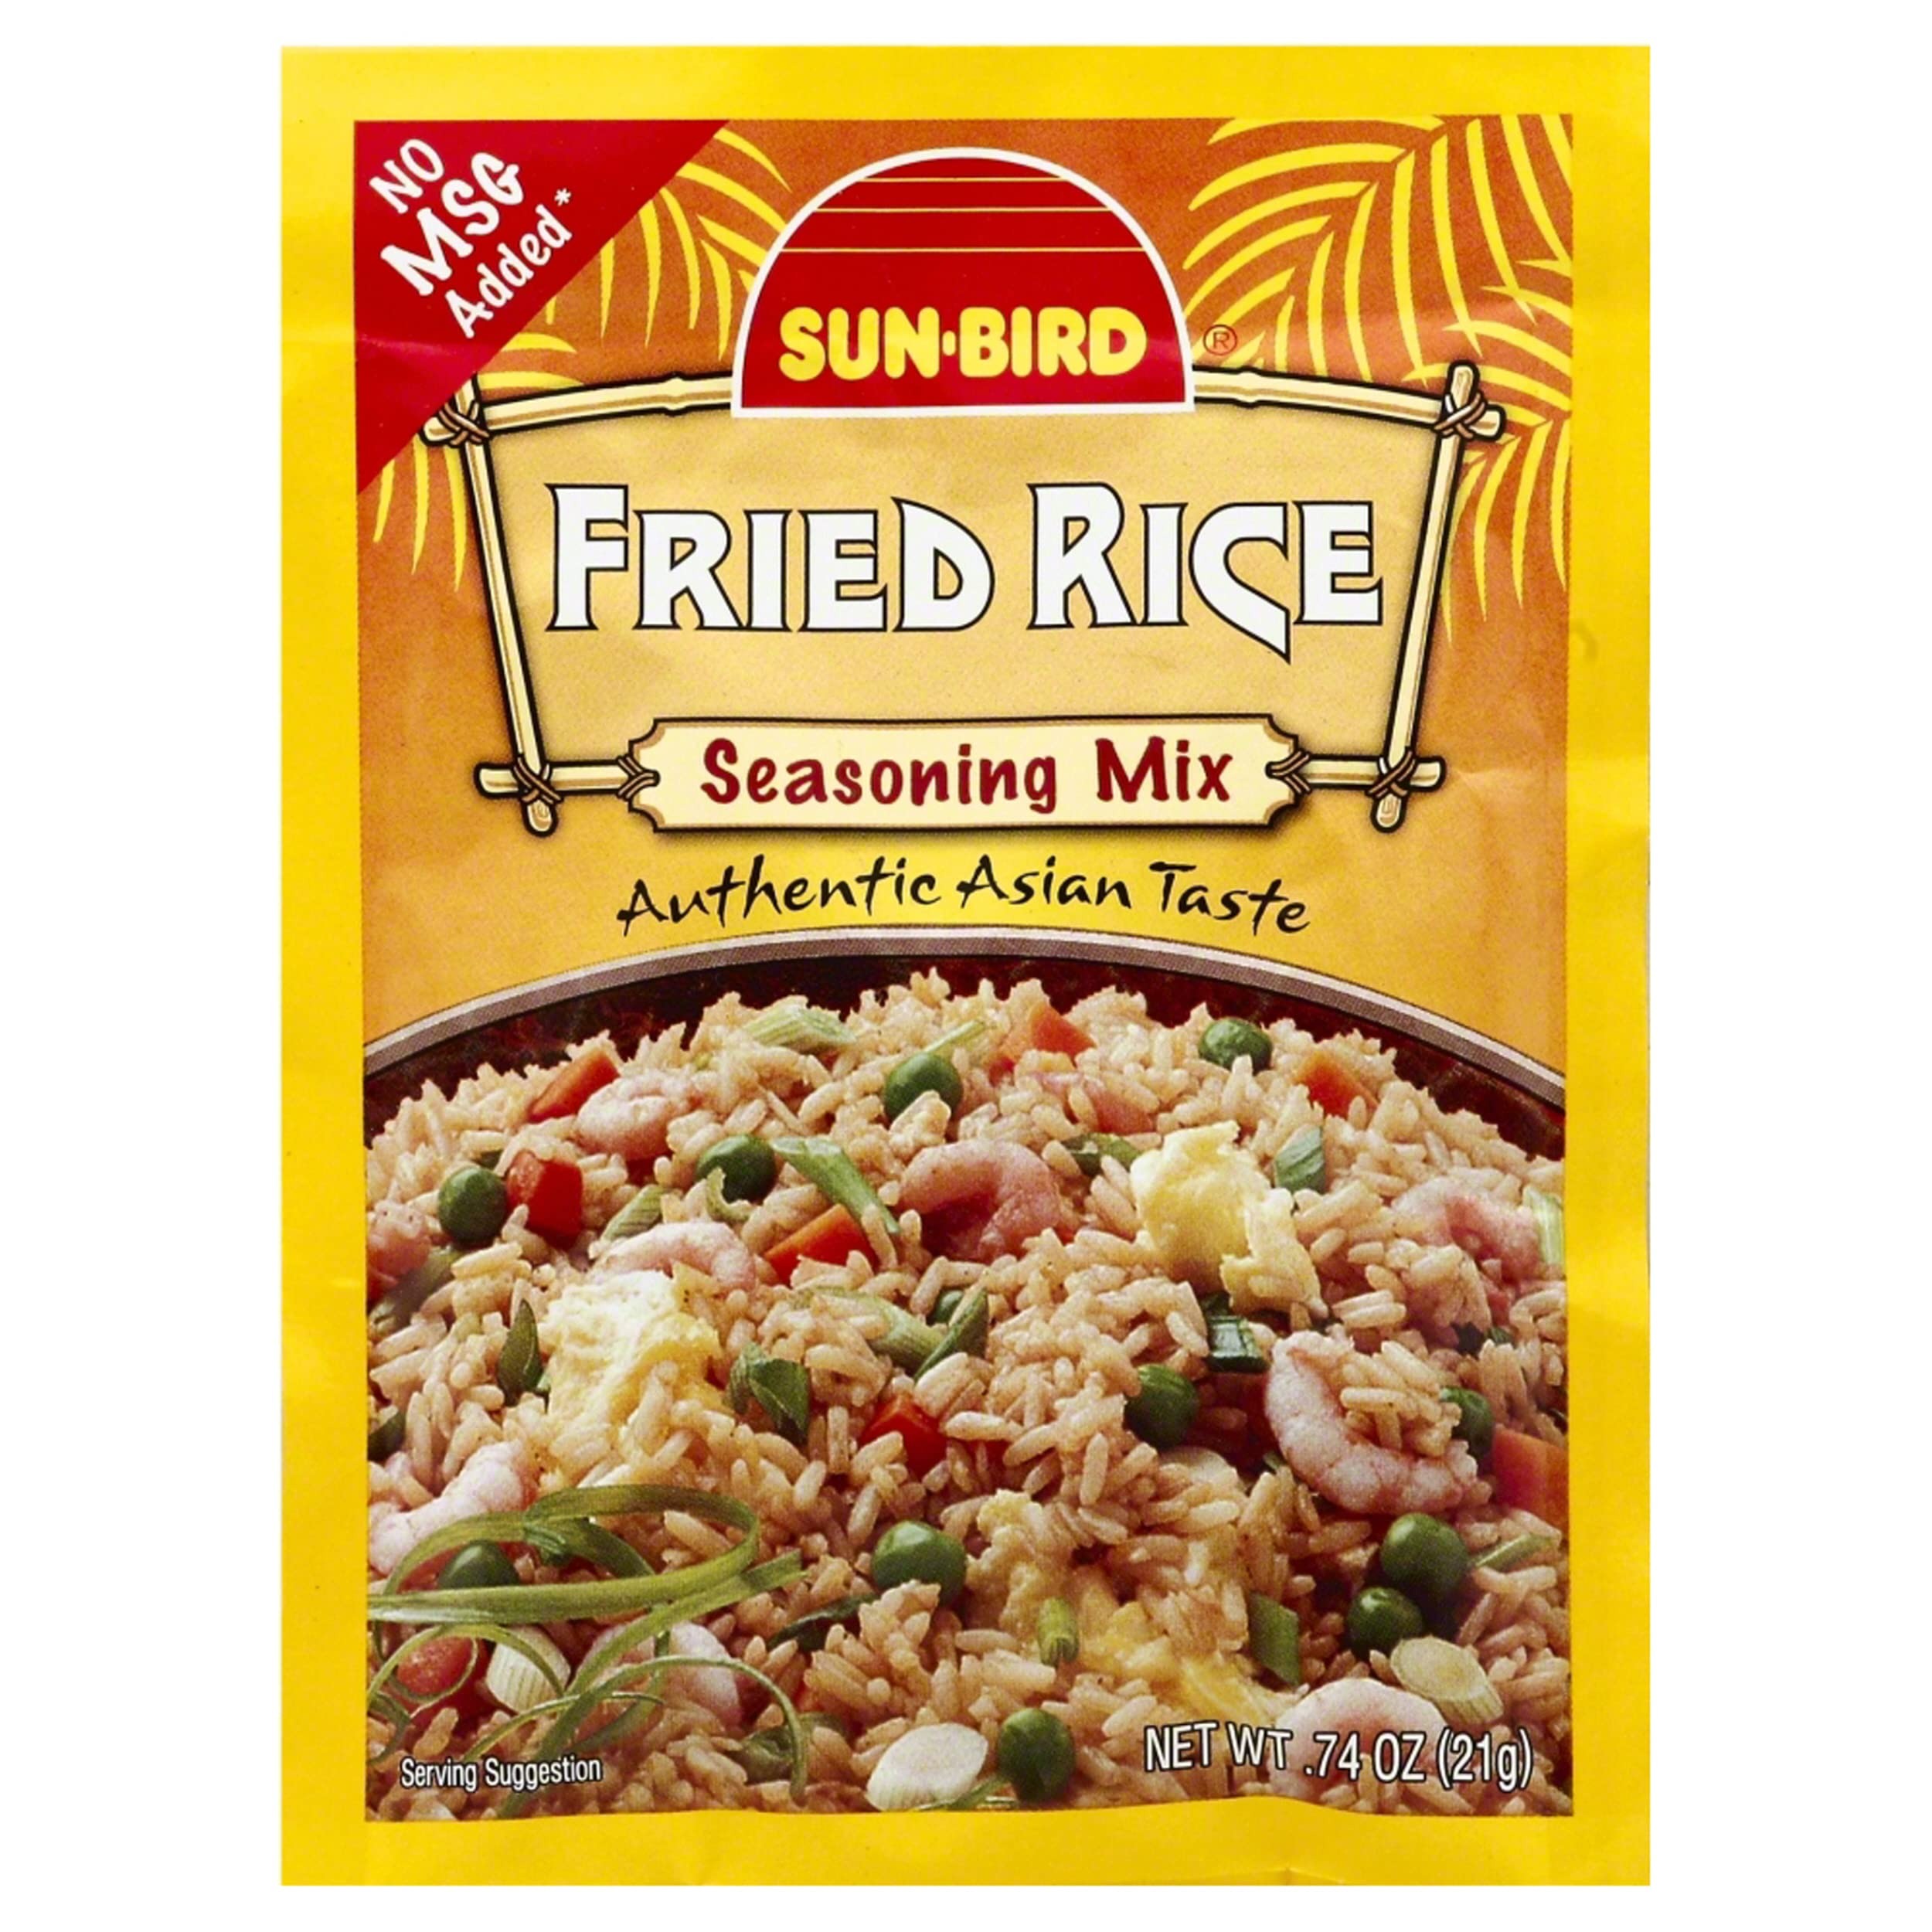
Item Name: Sunbird Fried Rice Seasoning Mix, No MSG Added, 0.74 Ounces (Pack of 24)
Bullet Point: Sunbird Fried Rice Seasoning Mix, No MSG Added, 0.74 Ounces (Pack of 24)
Value: 17.76
Unit: Ounce

Price: 1.32